Gonzalo Suárez Rendón

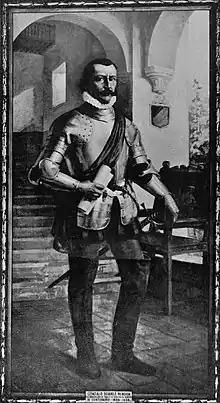
Portrait of Gonzalo Suárez Rendón

Gonzalo Suárez Rendón (1503, Málaga, Castile – 1590 (or 1583), Tunja, New Kingdom of Granada) was a Spanish crusader and conquistador, known as the founder of the capital of Boyacá; Tunja, second city of the New Kingdom of Granada. A veteran of the Italian Wars, he also fought at the Conquest of Tunis, Germany, Austria (Battle of Vienna) and Hungary, before taking part in the Spanish conquest of the Muisca people led by Gonzalo Jiménez de Quesada, and later by his brother Hernán Pérez de Quesada. On August6, 1539, he founded Tunja on the site of the former seat of the "hoa" (ruler) of the Hunza.